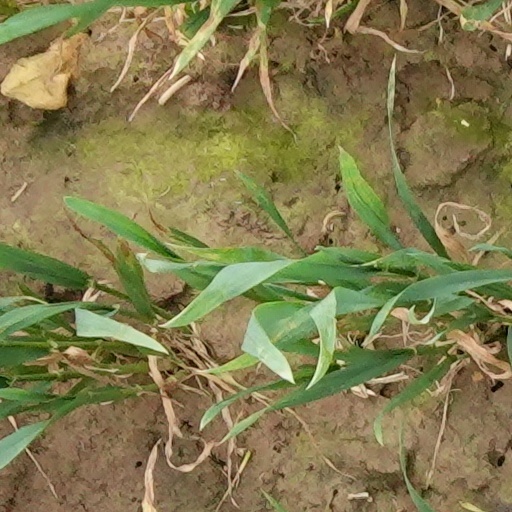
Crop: wheat